The Dresden Files short fiction

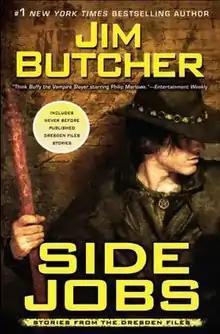

Besides the novels of "The Dresden Files", author Jim Butcher has written several shorter works appearing in the same universe. Most are told from the point of view of Harry Dresden, as are the novels, but some take the point of view of other characters.